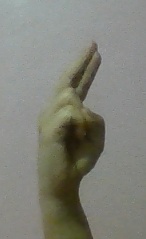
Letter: zay